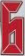
Number: 6